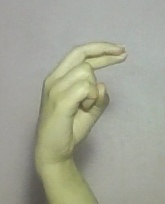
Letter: zay